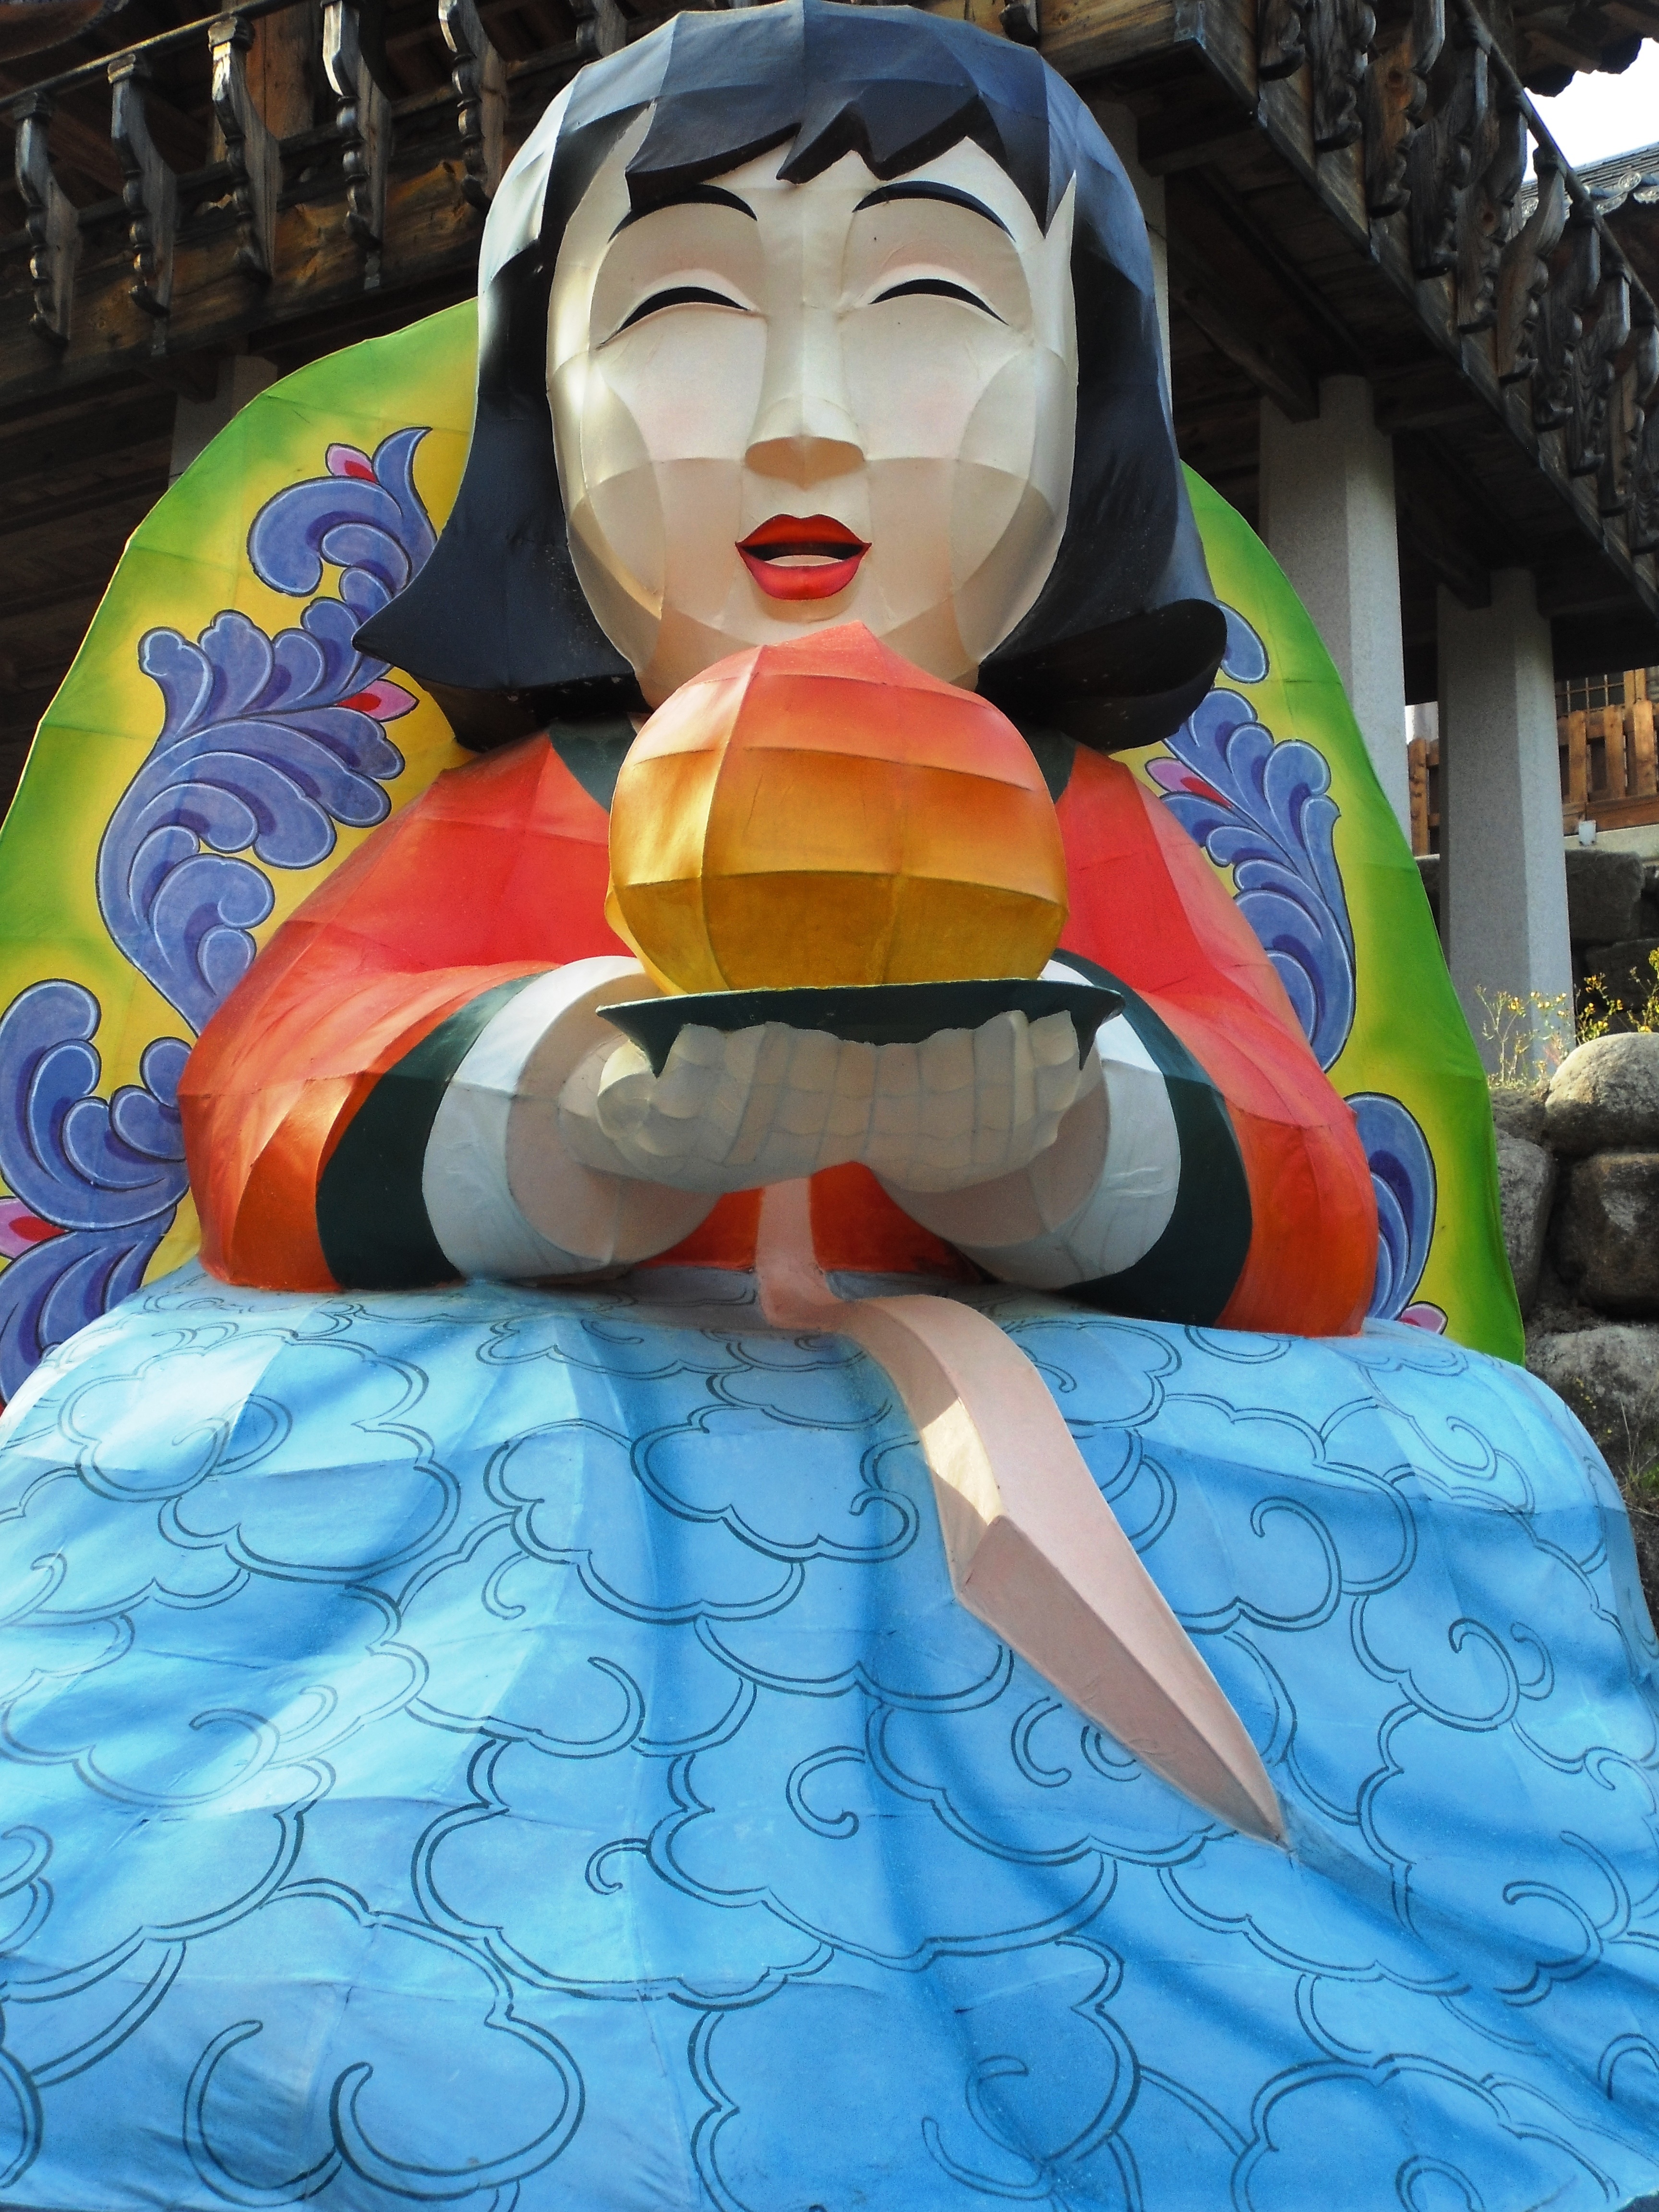
girl, toy, inflatable, south korea, daegu, buddha's birthday